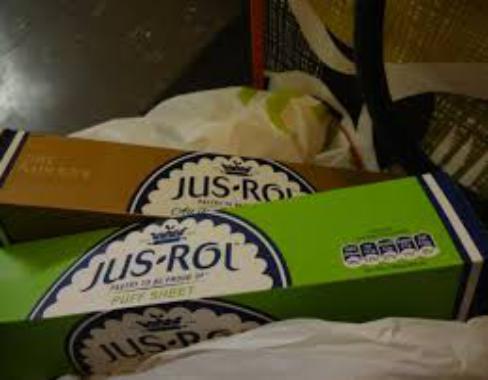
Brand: Jus-Rol
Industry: Food